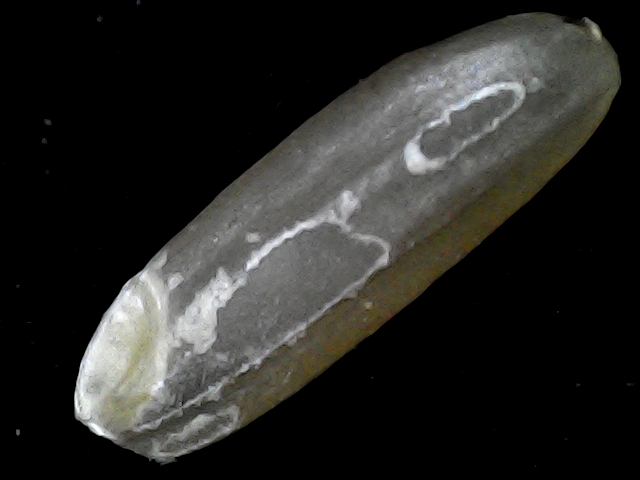
Rice variety: BR23